Columbus's letter on the first voyage

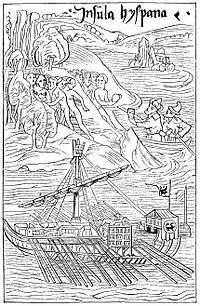
Columbus lands in Hispaniola, some natives flee, others trade. Woodcut from 1494 Basel edition of Columbus's letter. Notice the depiction of the oar-driven galley in the foreground – an early European interpretation of the Indian canoe, as per Columbus's description.

According to Columbus, when persuaded to interact, the natives are quite generous and naïve, willing to exchange significant amounts of valuable gold and cotton for useless glass trinkets, broken crockery, and even shoelace tips ("cabos de agugetas"). In the printed editions (albeit not in the "Copiador" version) Columbus notes that he tried to prevent his own sailors from exploiting the Indians' naïveté, and that he even gave away things of value, like cloth, to the natives as gifts, in order to make them well-disposed "so that they might be made Christians and incline full of love and service towards Our Highnesses and all the Castilian nation".